Cherokee clans

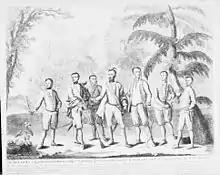
Seven Cherokee chiefs who accompanied Sir Alexander Cumming, to England, representing every region in which the Cherokee then lived.

The Cherokee clans (Cherokee syllabary:ᏣᎳᎩ ᏓᏂᎳᏍᏓᏢᎢ) are traditional social organizations of Cherokee society.